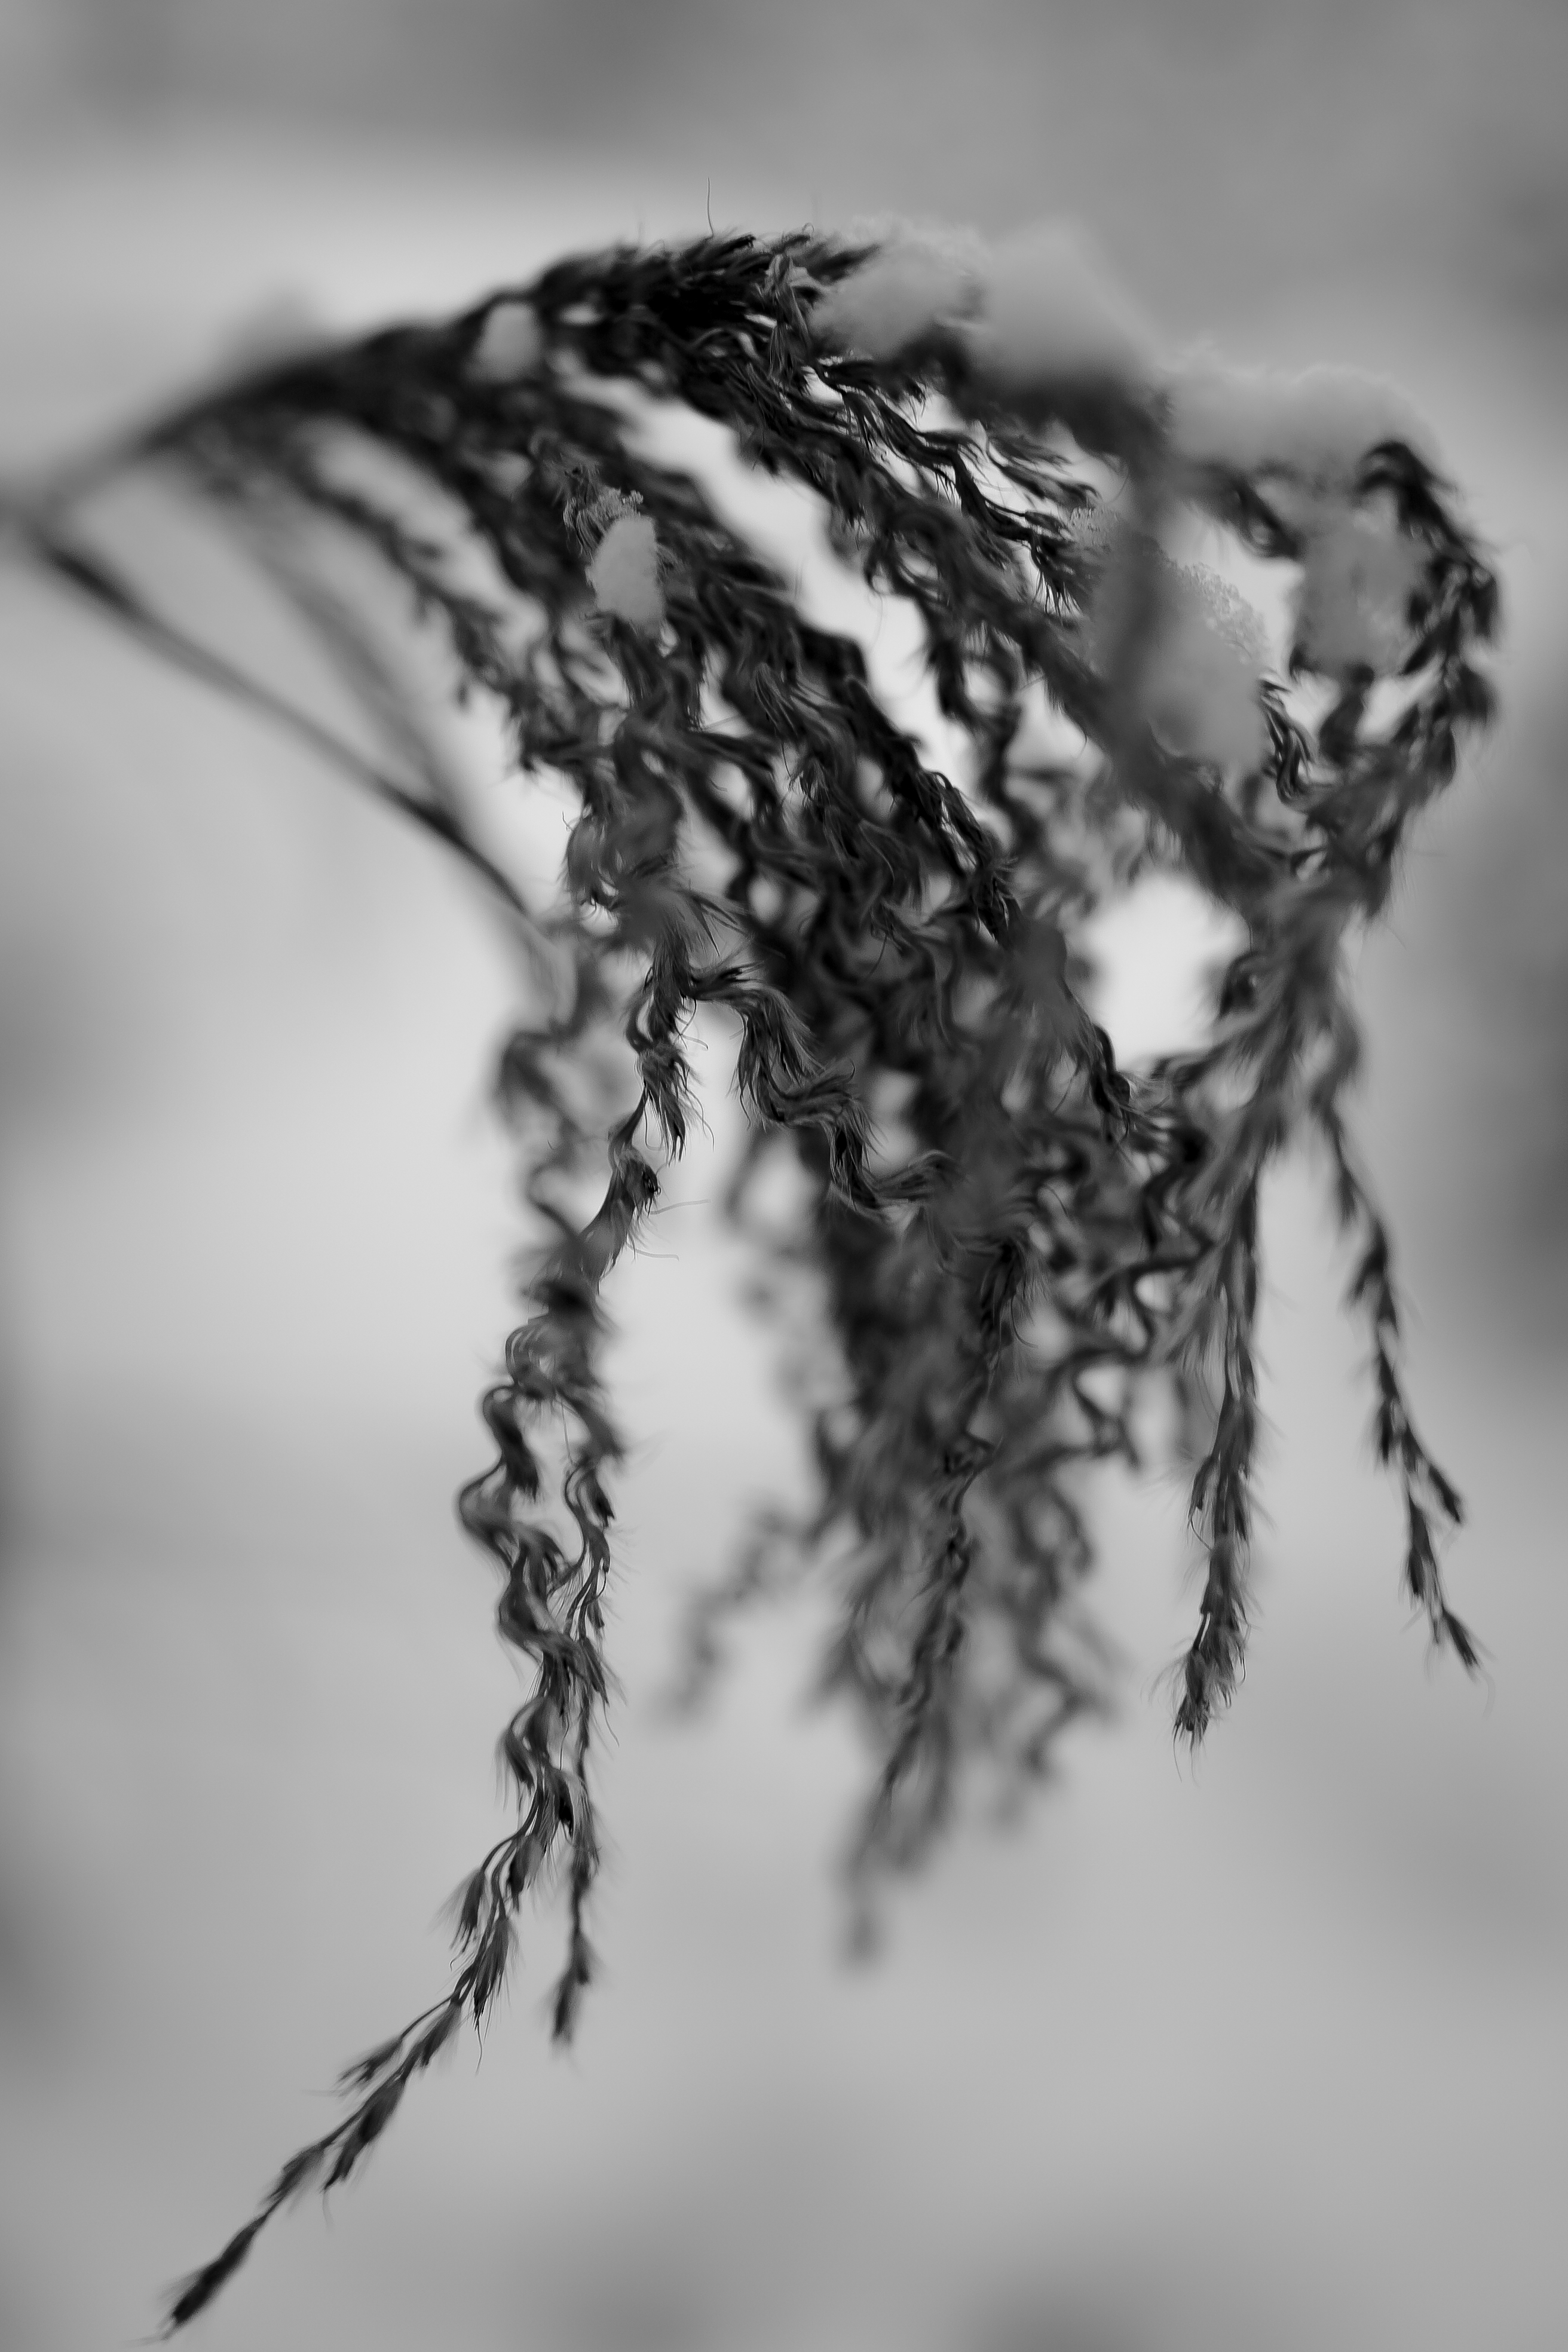
tree, nature, branch, snow, winter, bokeh, black and white, plant, white, photography, leaf, flower, frost, ice, macro, weather, black, monochrome, season, twig, close up, mono, weiss, schwarz, monochrom, freezing, macro photography, monochrome photography, plant stem